Welton, Lincolnshire

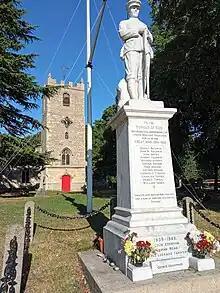
War memorial at Saint Mary's church in Welton.

The six church bells were cast by Henry Harrison, nephew of John Harrison the carpenter, clockmaker, and inventor of the marine chronometer. Henry was born in 1732 and cast the Welton bells in 1770. He was also commissioned to hang the bells at York Minster in 1733.